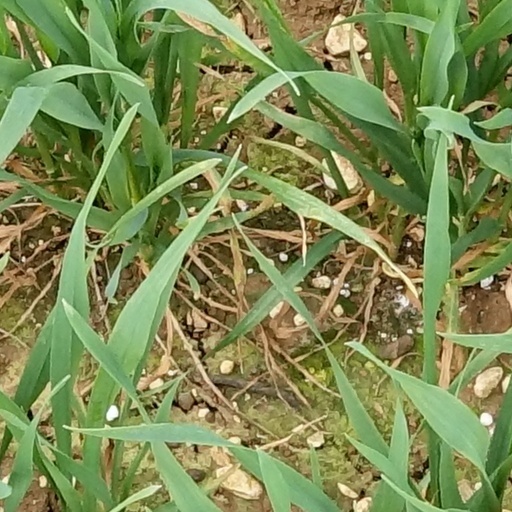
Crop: wheat